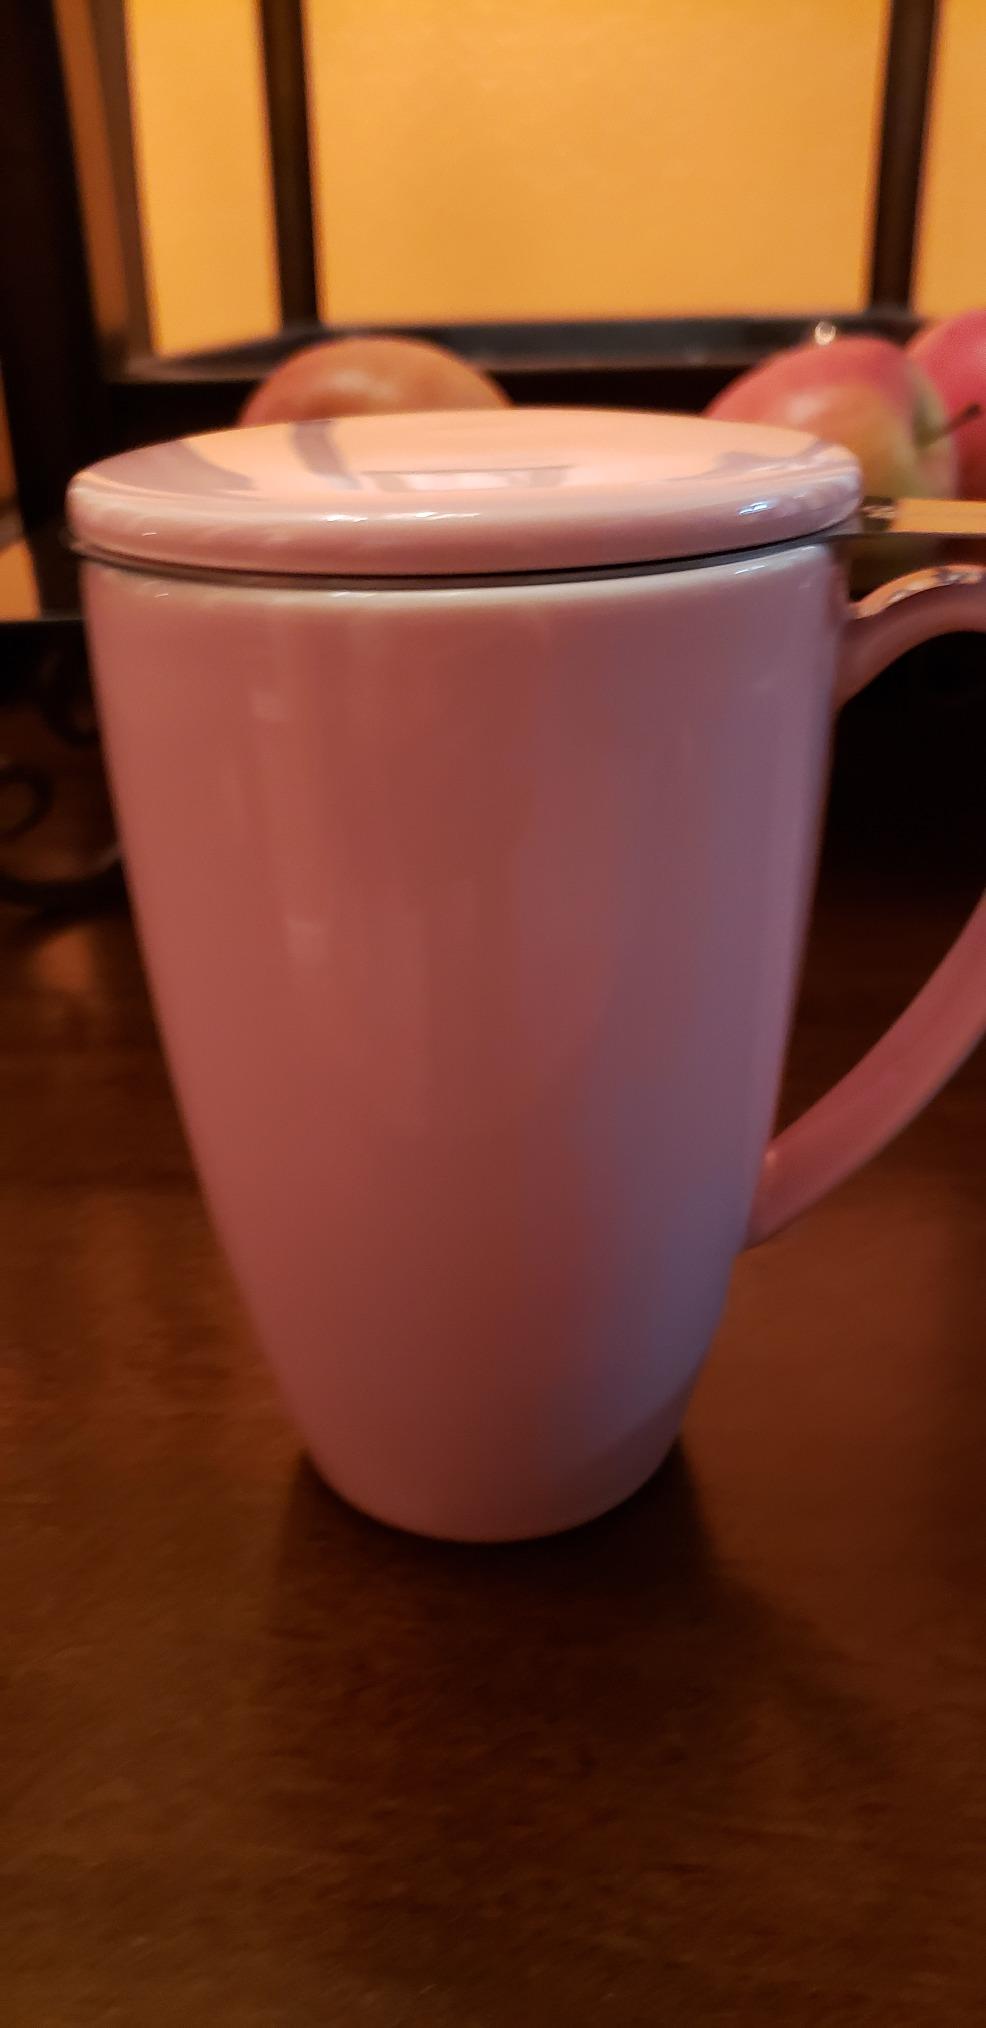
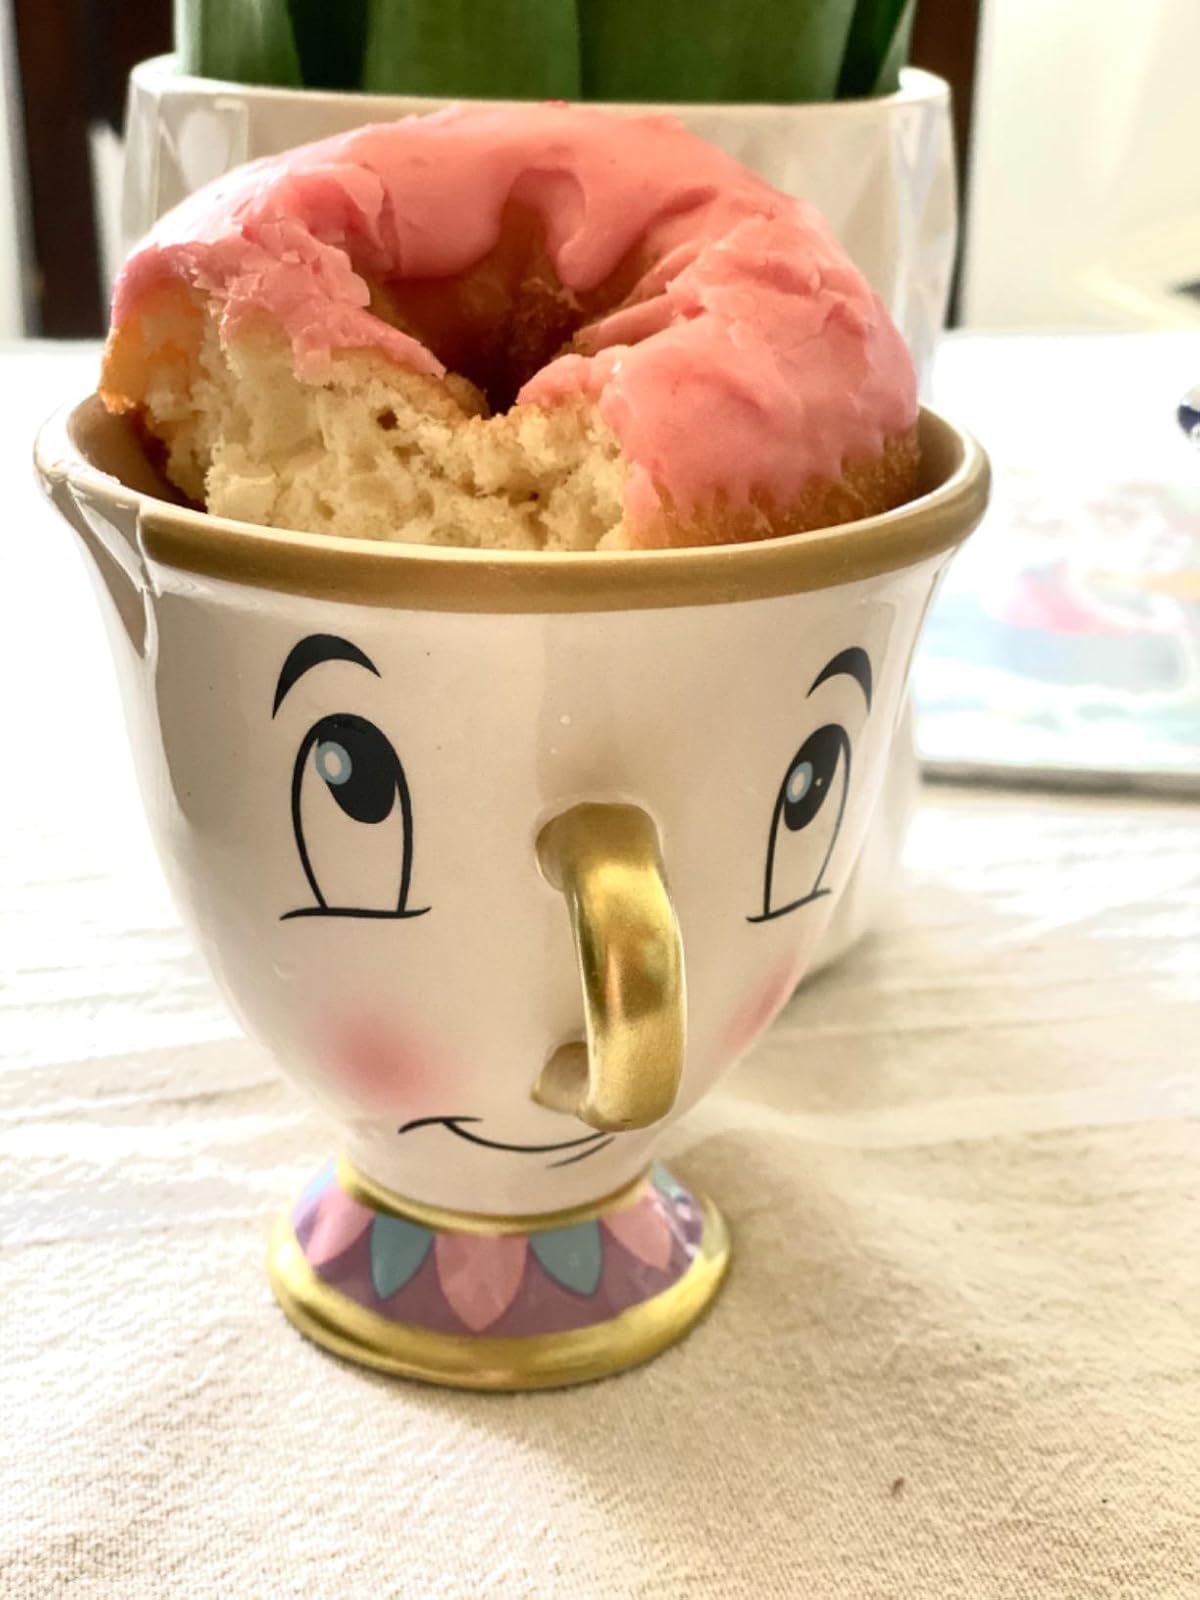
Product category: items_mug
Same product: no